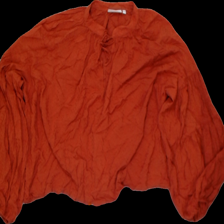
View: front
Type: Blouse
Category: Ladies
Brand: Weekday
Colors: Grey
Material: 100% Viscose
Pattern: Plain
Cut: Cropped
Size: M
Season: All
Trend: No trend
Stains: No
Damage: 0
Price range: 100-150
Recommended usage: Reuse